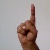
The image shows a hand gesture representing the letter 'D' in Indian Sign Language.